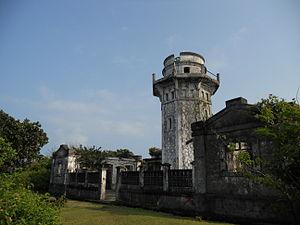
Le phare du Cap Engaño est un phare situé sur l'île Palaui, à Santa Ana, dans la province de Cagayan aux Philippines.